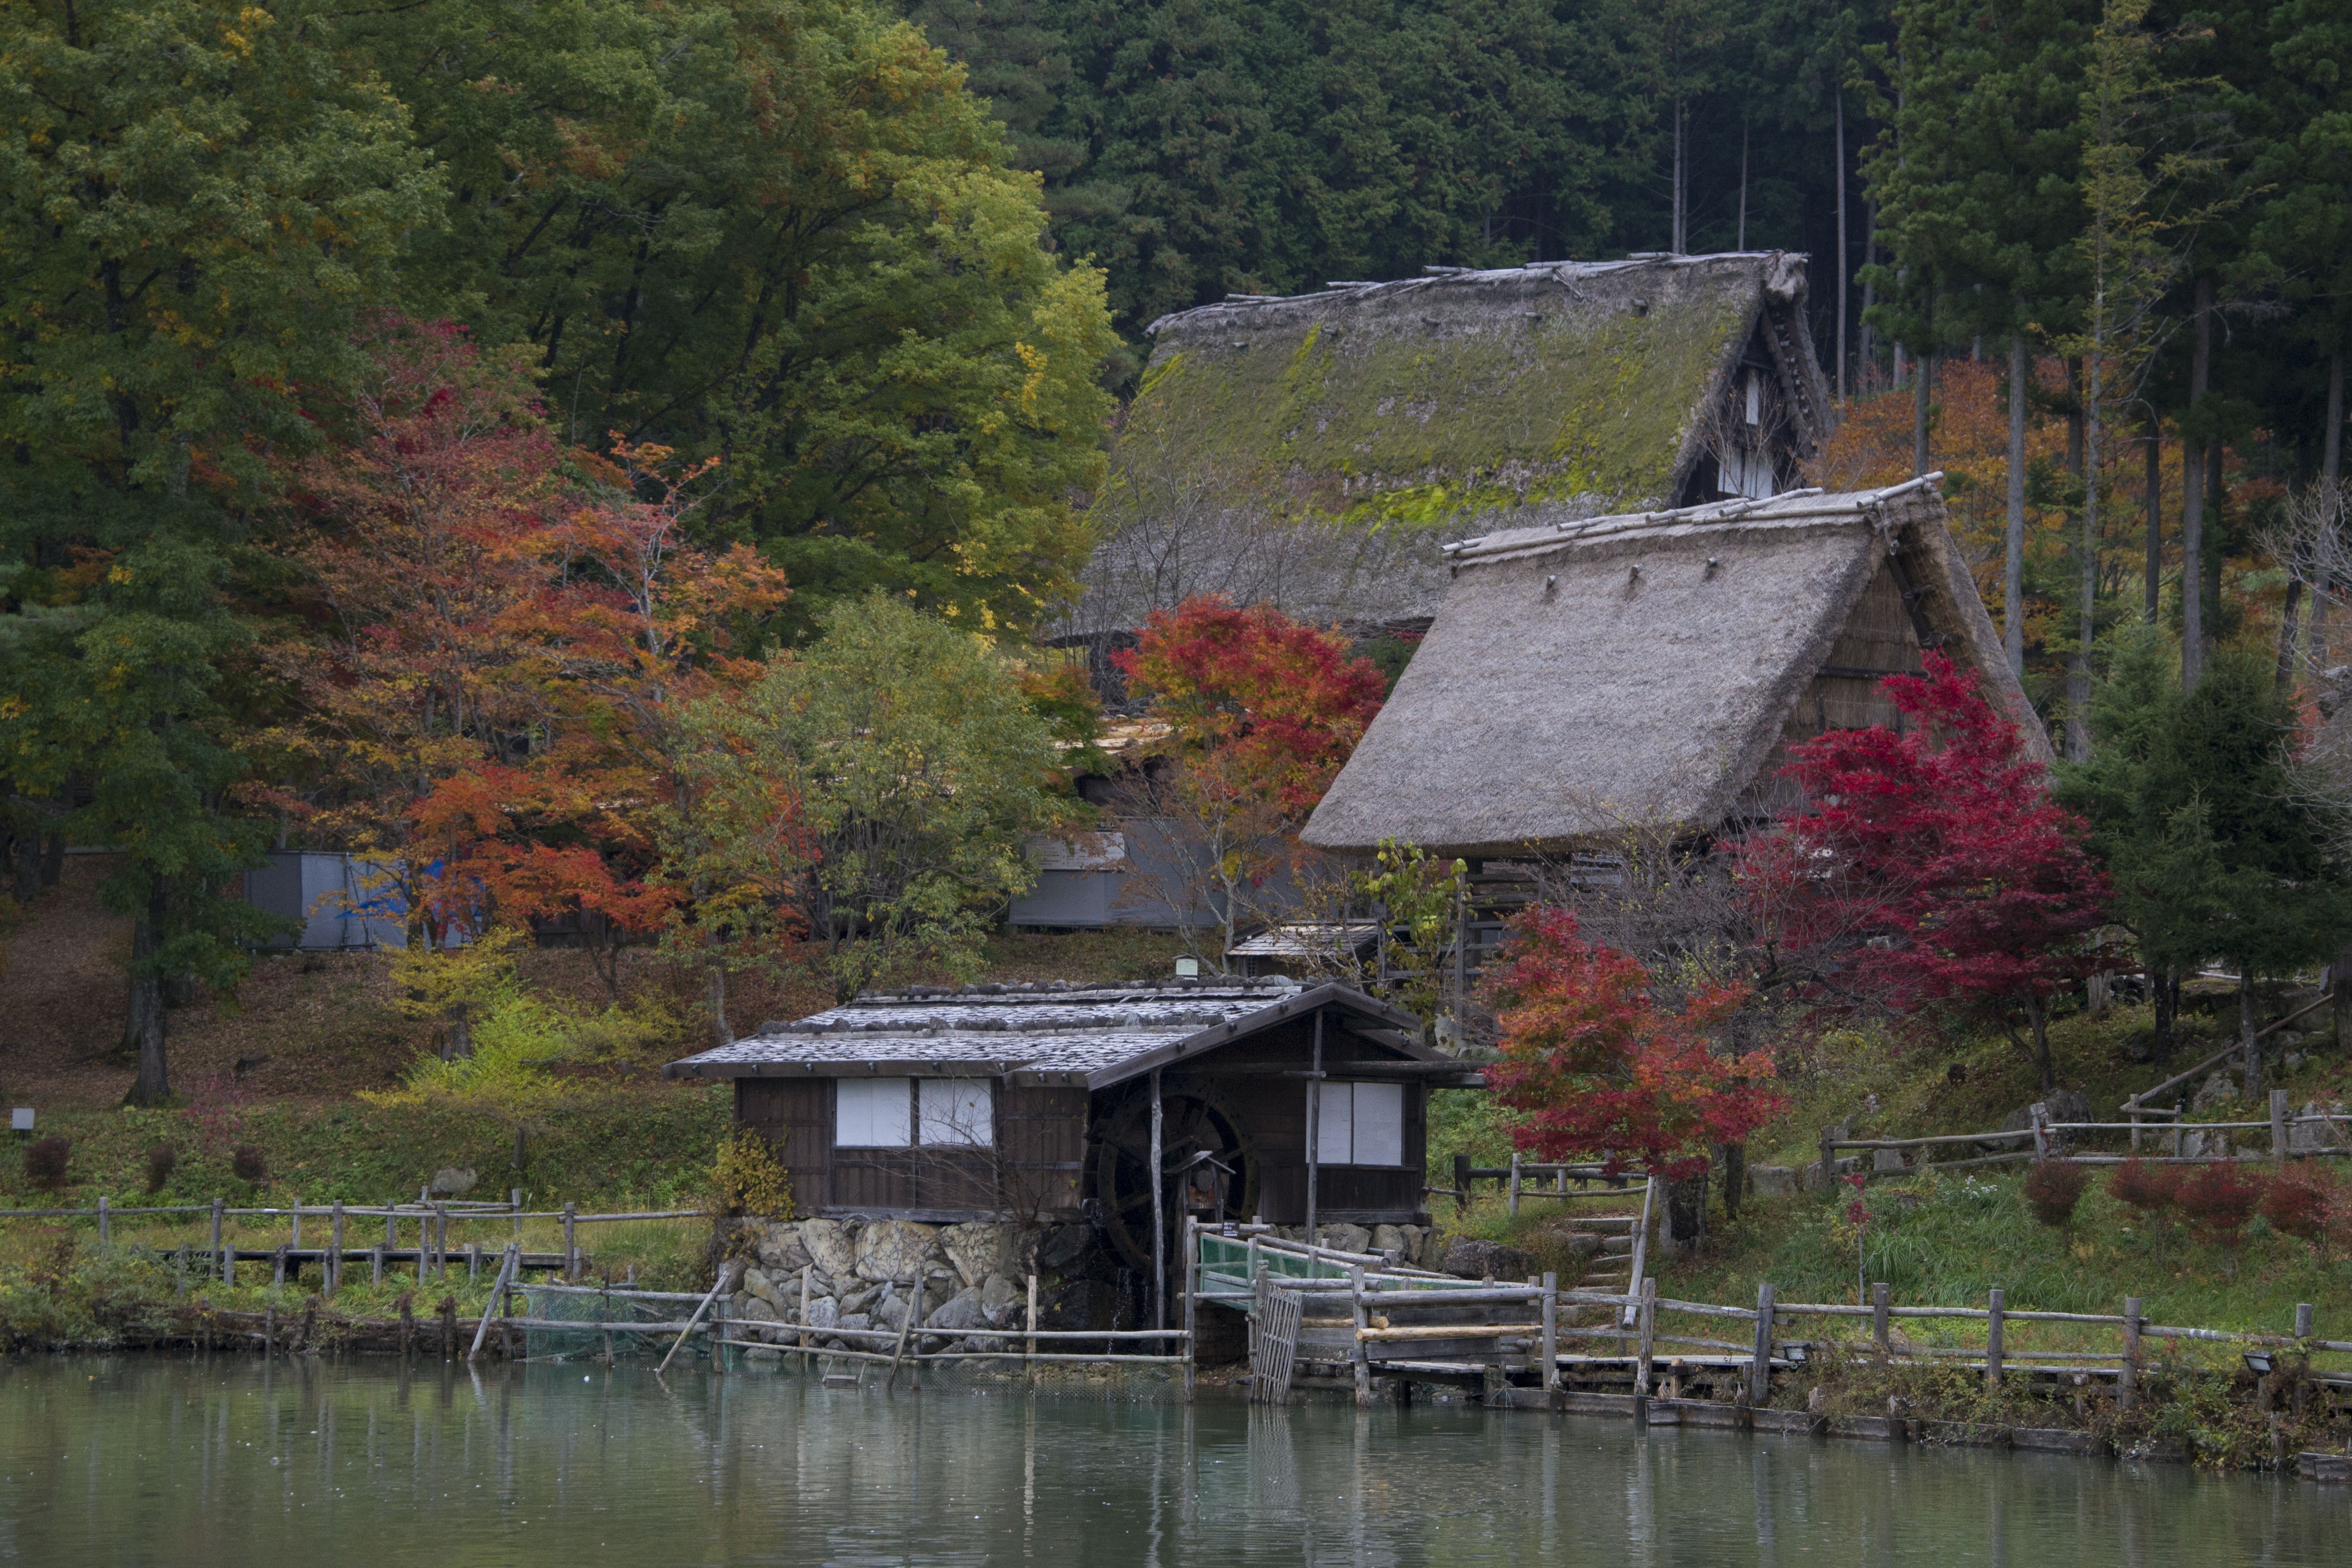
tree, nature, wilderness, flower, lake, river, village, pond, tranquility, reflection, autumn, boathouse, japan, season, waterway, japanese garden, trees, mill, relaxation, rural area